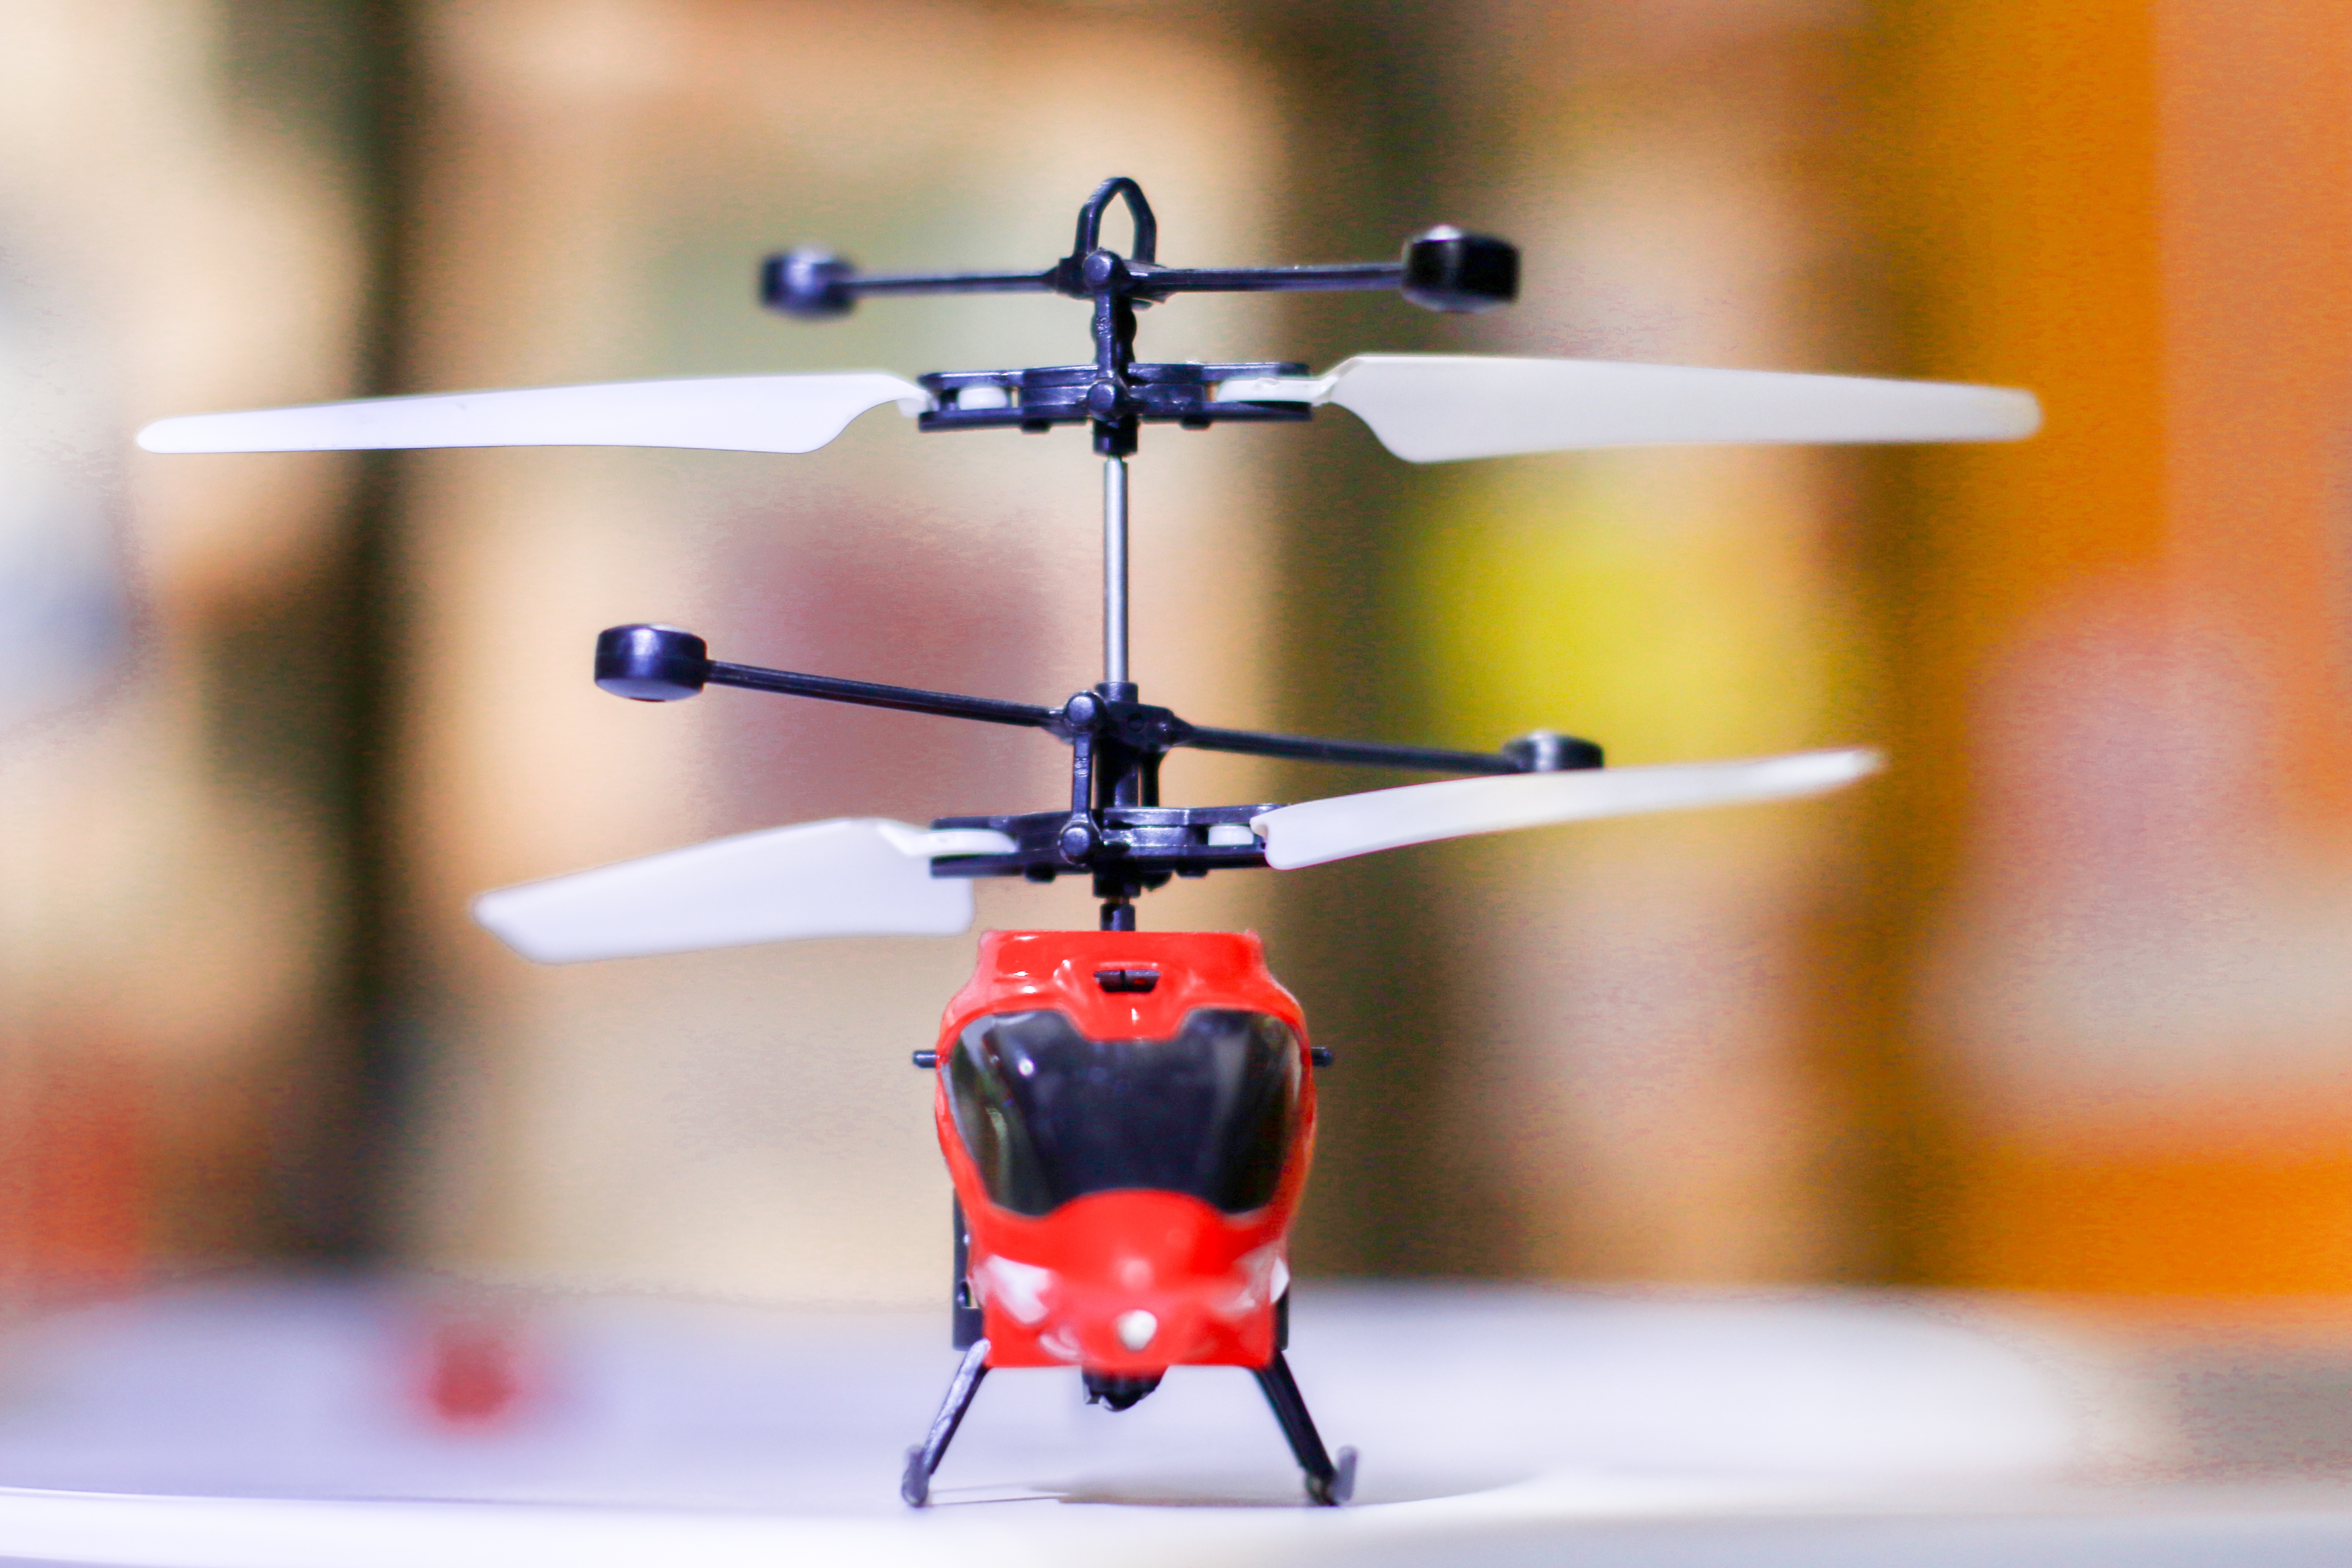
plan, vehicle, radio controlled helicopter, aircraft, helicopter, rotorcraft, helicopter rotor, toy, model aircraft, aviation, propeller, radio controlled toy, toy vehicle, radio controlled aircraft, event, aerospace engineering, flight, rotor, air travel, landing, wing, aerospace manufacturer, public event